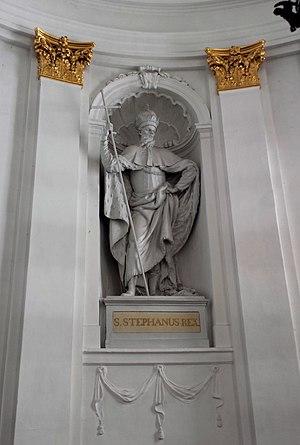
Statue de S. Stephanus Rex dans la cathédrale d'Aachen